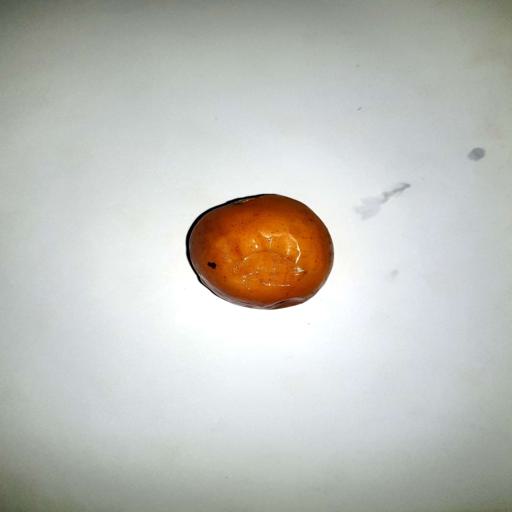
Label: bruised